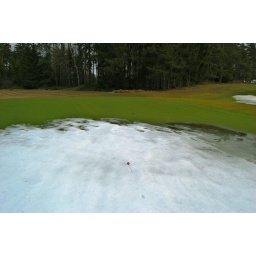
The ball lies in casual water on the putting green.